Albert Sharpe

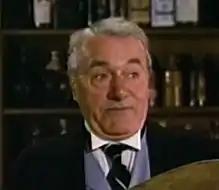
in "Royal Wedding" (1951)

Albert Edward Sharpe was born at 8 Goudy's Court in Belfast on 15 April 1885, one of six children born to fishmonger John Sharpe, an Anglican Protestant, and Mary Collins, a Roman Catholic. He attended St. Mary's Christian Brothers Grammar School.